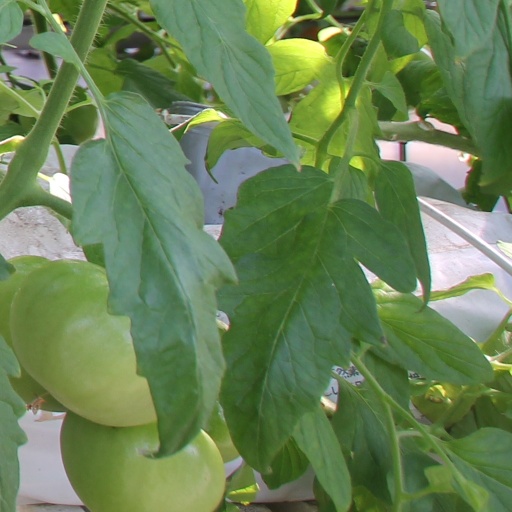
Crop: tomato